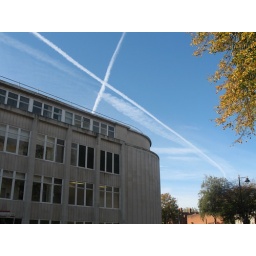
cross in the sky above LAW building